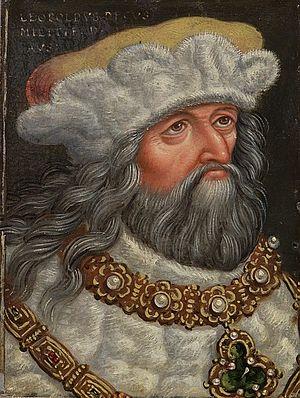
Cette page dresse une liste de personnalités mortes au cours de l'année 1326 :